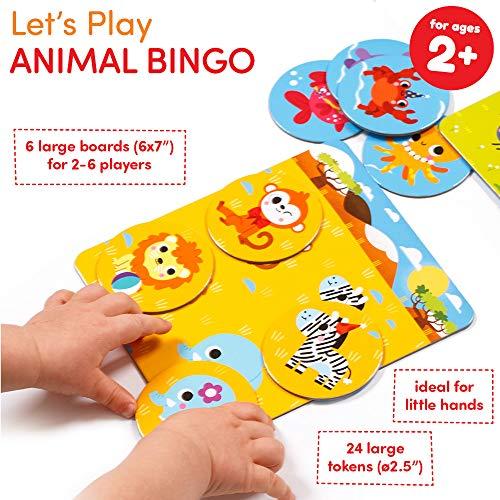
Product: Banana Panda - Let’s Play Animal Bingo - Classic Kids Game for Ages 2 Years and Up
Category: Toys & Games | Learning & Education
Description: A perfect first game for little kids - with colorful illustrations, large pieces and easy-to-follow rules, animal bingo is a great beginner game for young children.
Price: $21.99
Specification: ProductDimensions:6x7x0.1inches|ItemWeight:1.18pounds|ShippingWeight:1.18pounds(Viewshippingratesandpolicies)|ASIN:B07CXDB77M|Itemmodelnumber:33677|Manufacturerrecommendedage:24months-5years